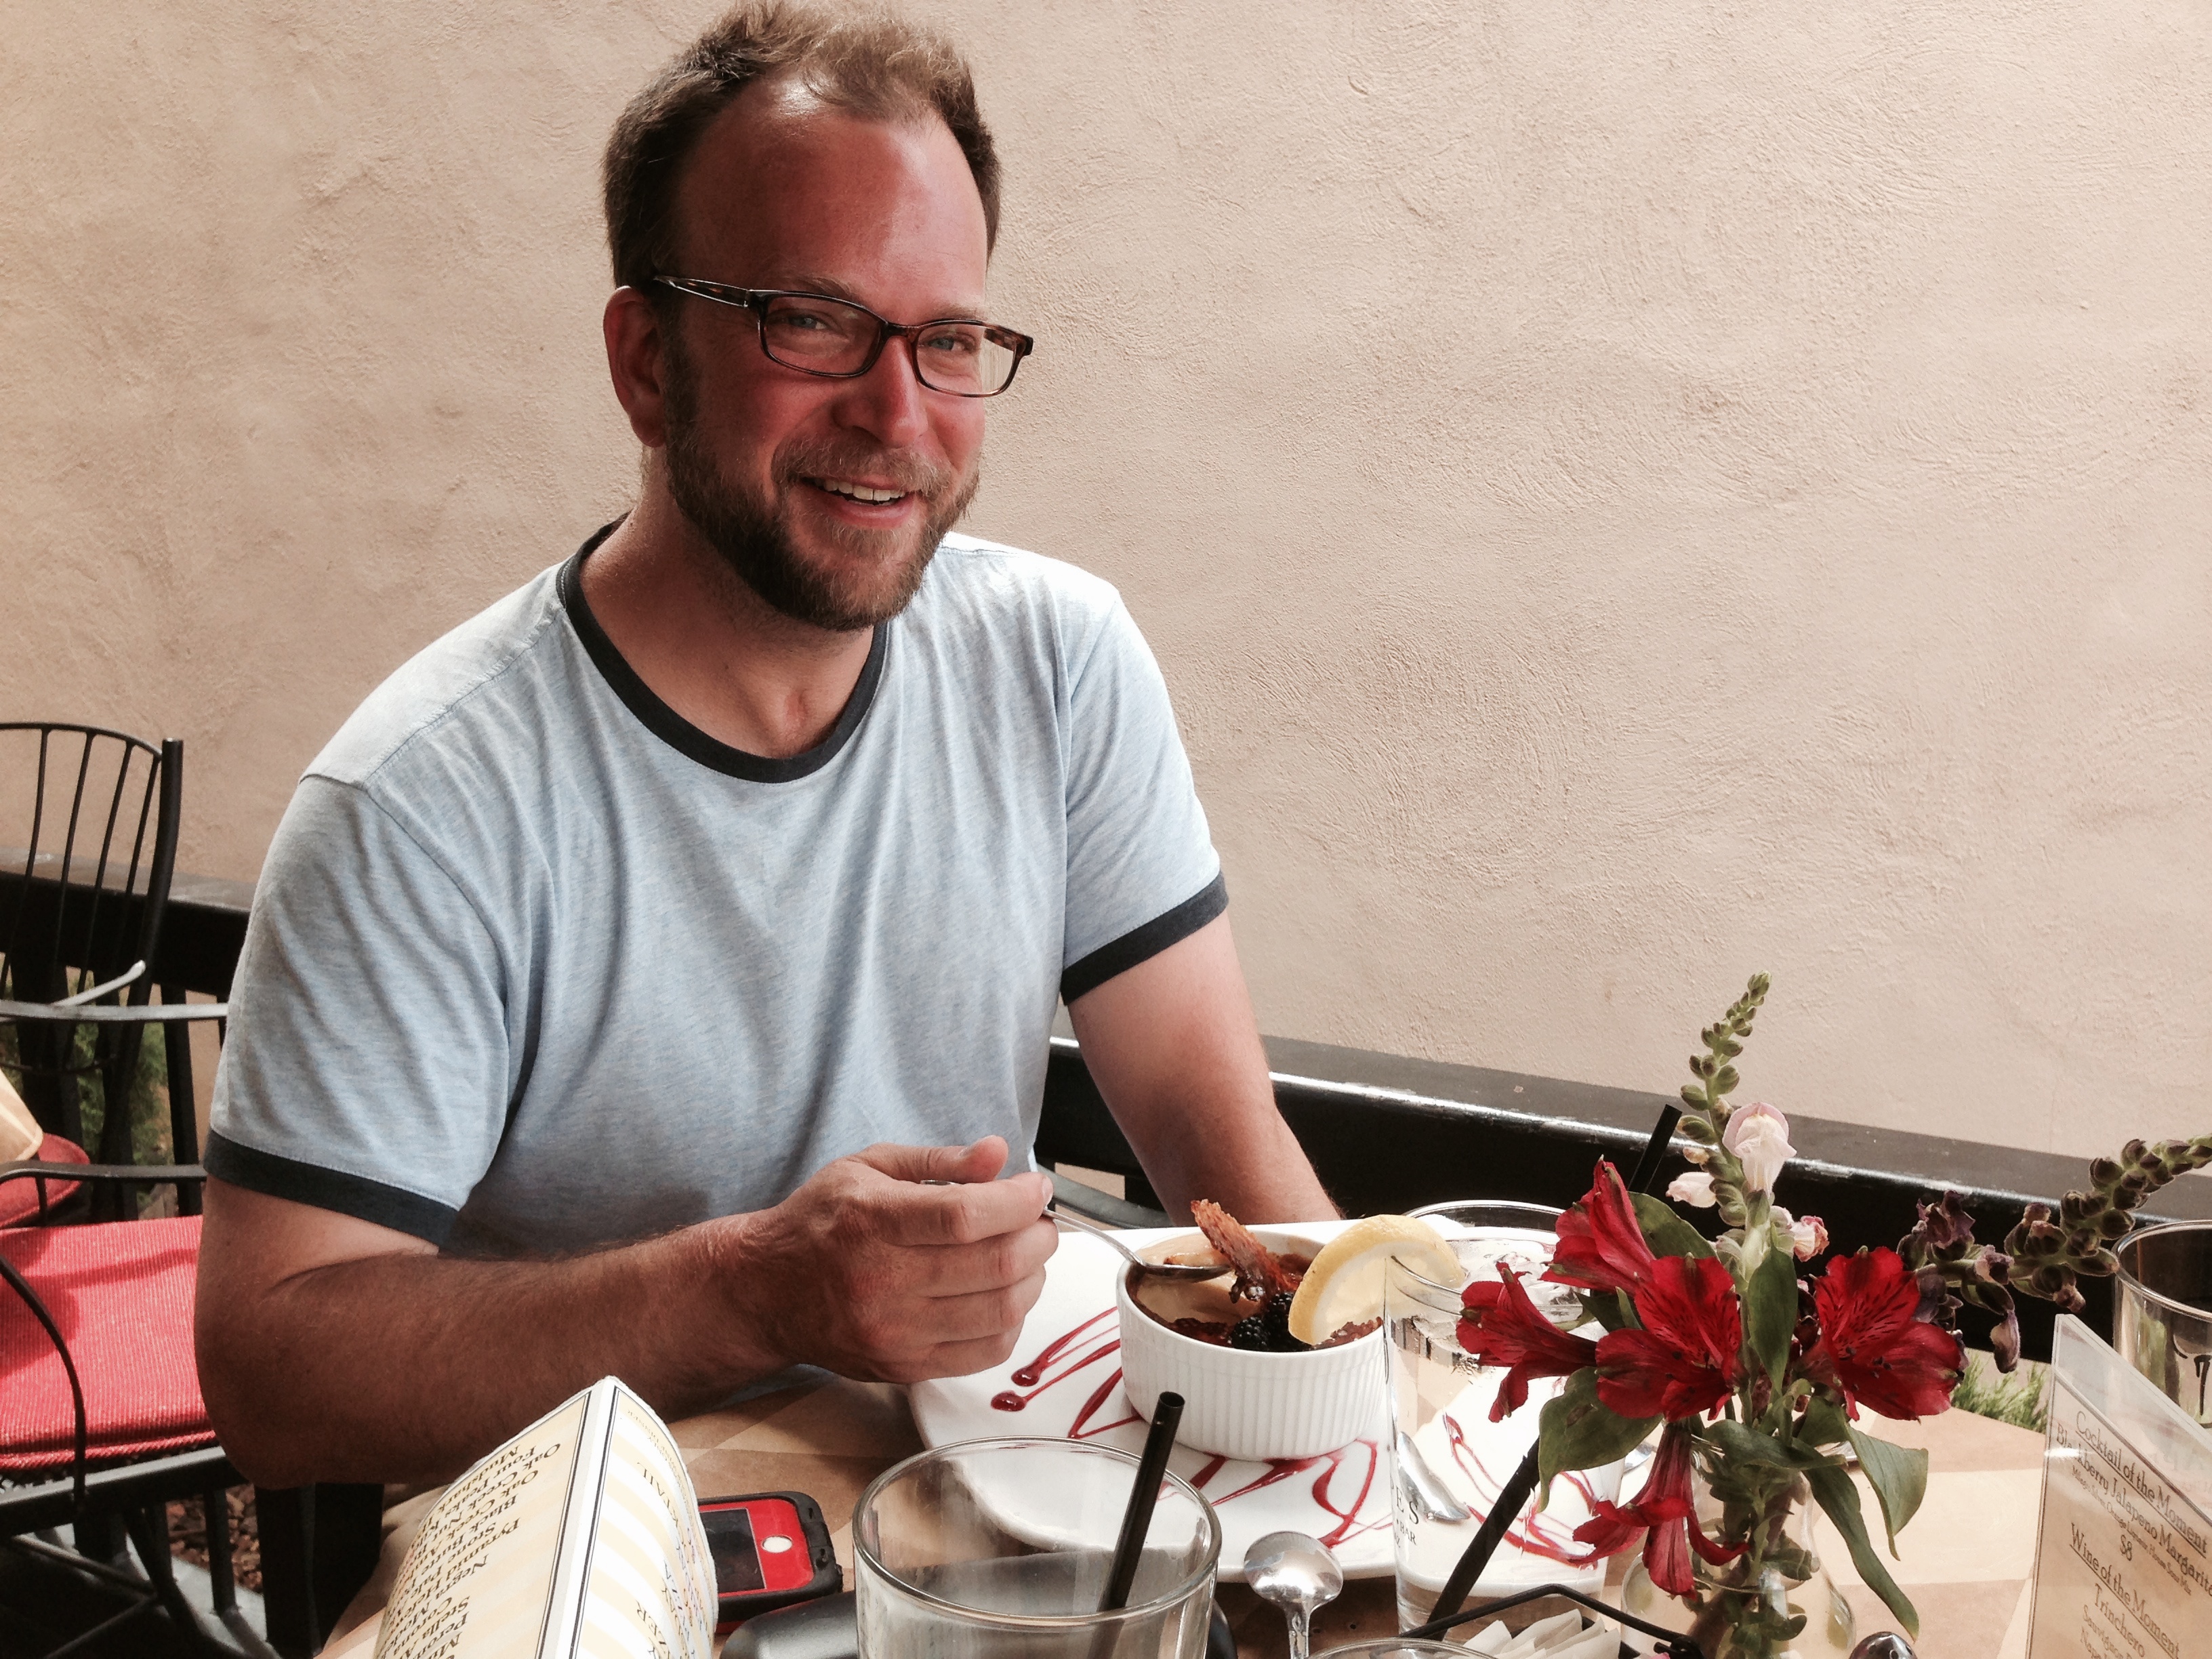
person, meal, sense